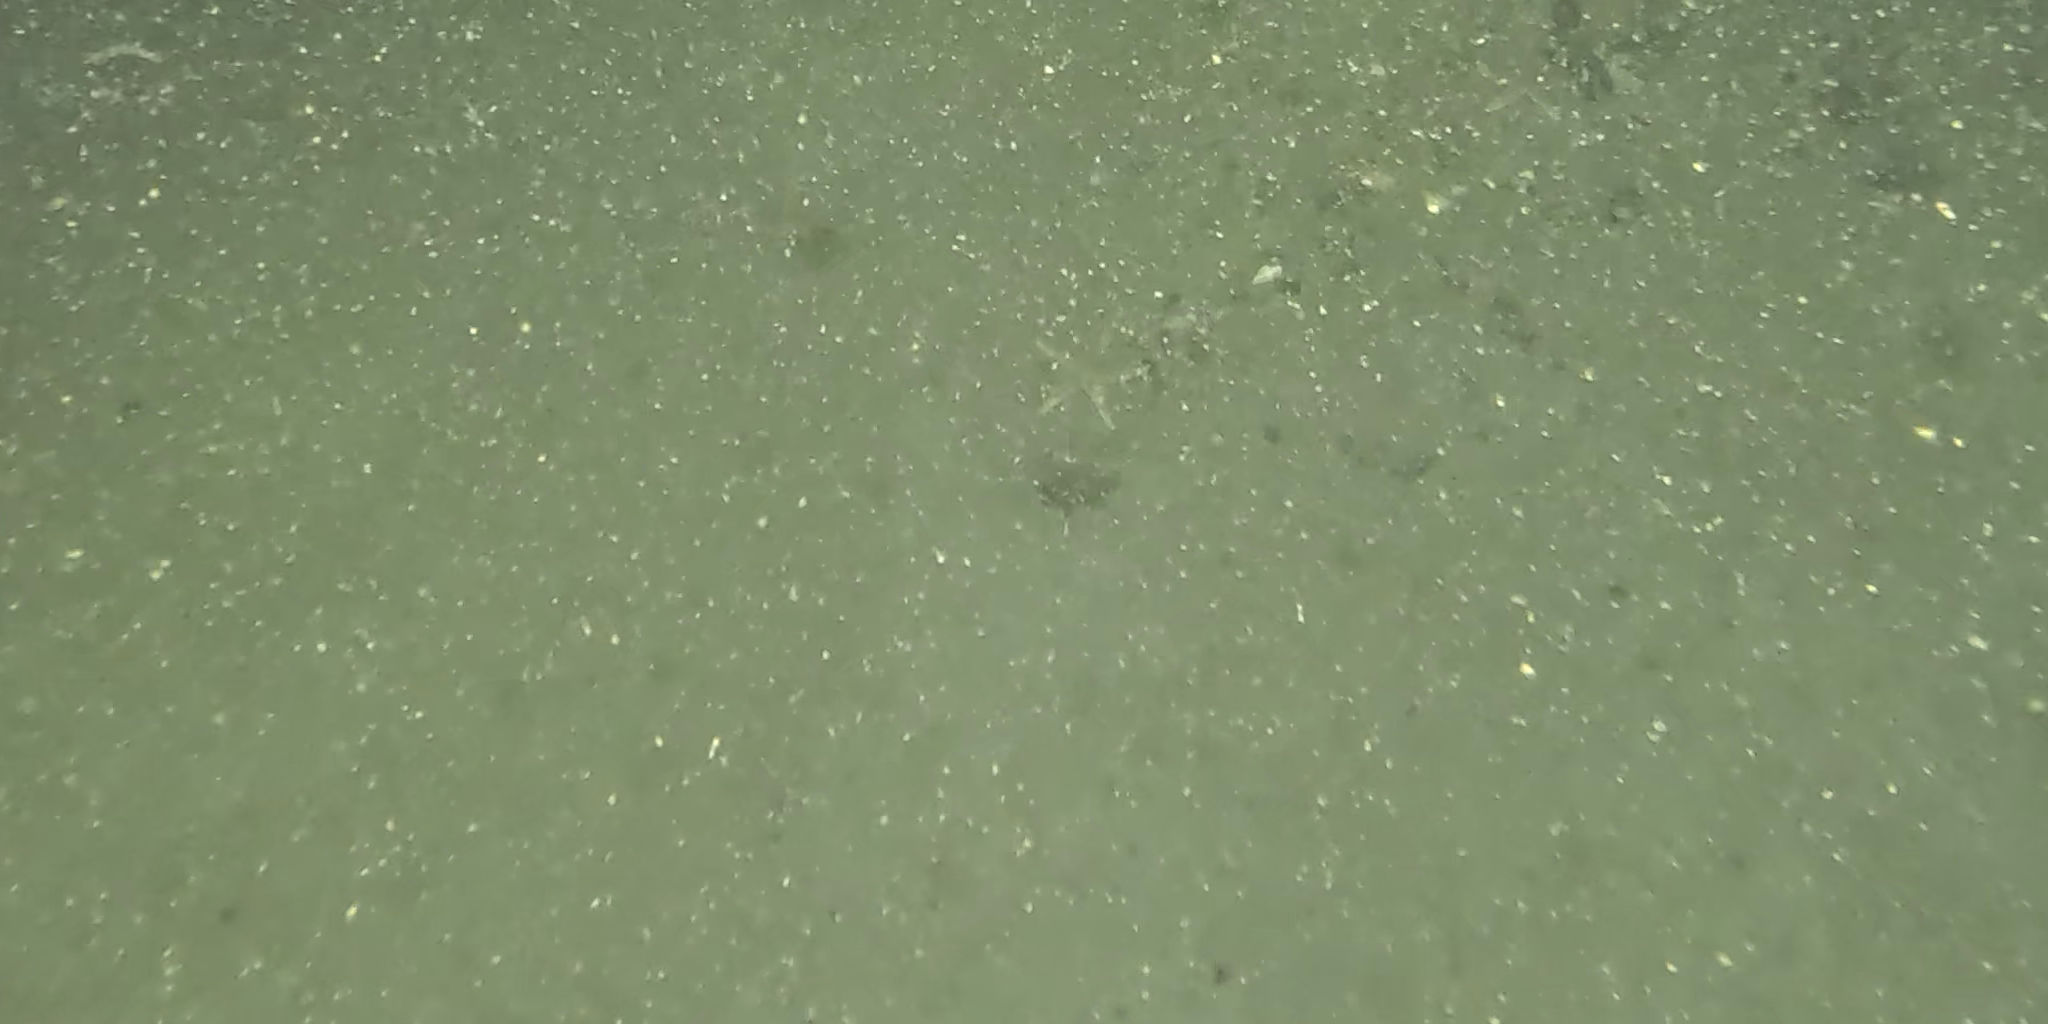
Seabed habitat: sand